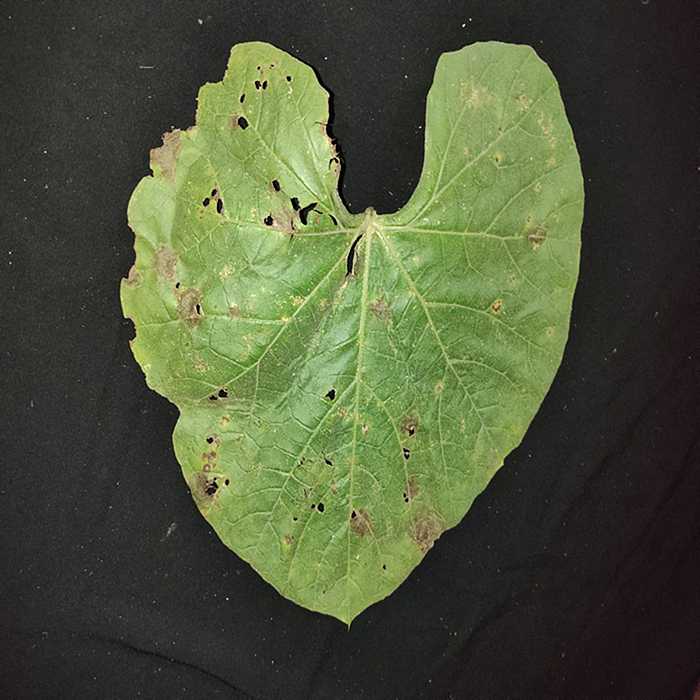
Plant: Bottle gourd
Label: Anthracnose